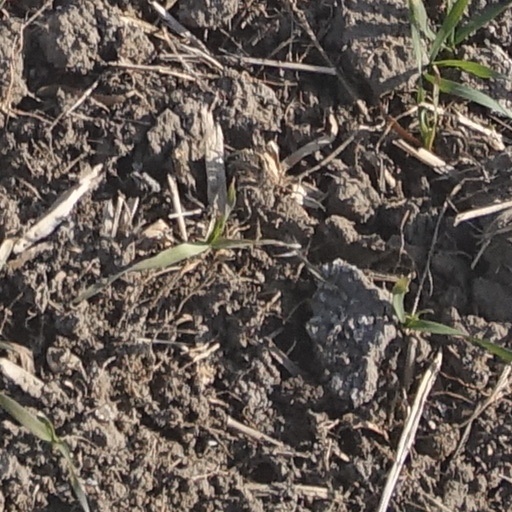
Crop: wheat